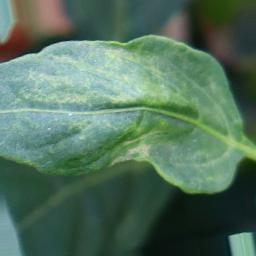
Label: healthy